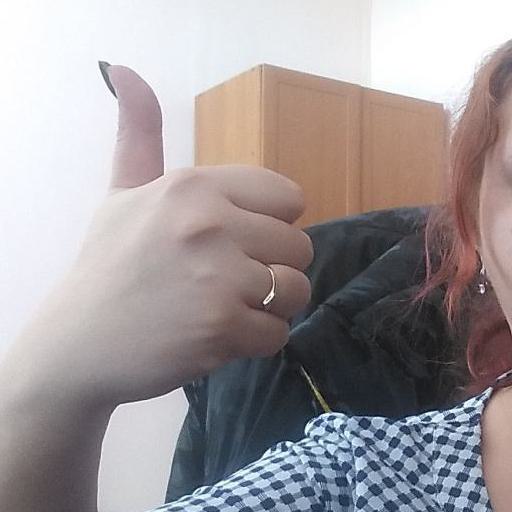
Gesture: like